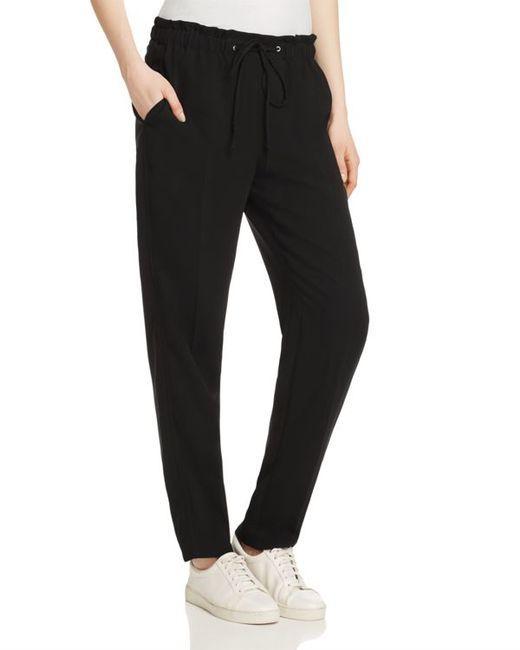
Schwarze Wolljogger mit elastischer Taille für Damen